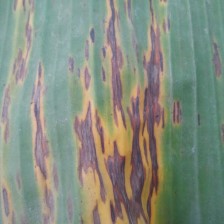
Label: sigatoka